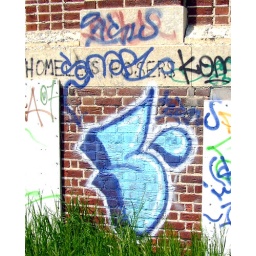
graffitti on the walls of the abandonned stockyards building in Winnipeg, Manitoba, Canada